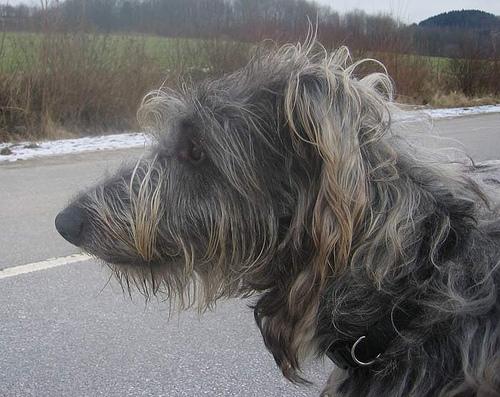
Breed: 224-n000056-Scottish_deerhound